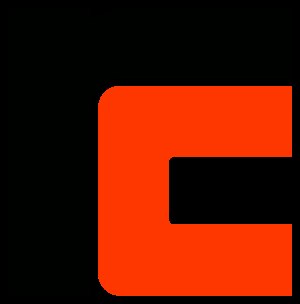
Regnecentralen
Regnecentralens logo
Regnecentralen er den første danske it-virksomhed oprindeligt skabt som et selvstændigt forskningsinstitut under Akademiet for de Tekniske Videnskaber den 12. oktober 1955 for en bevilling på 900.000 kr fra Marshall-hjælpen. Tre personer stod i starten bag Regnecentralen: Niels Ivar Bech, som også blev administrerende direktør, professor Richard Petersen var formand for ATVs regnemaskineudvalg og Bent Scharøe Petersen.